Devra Bhail Deewana

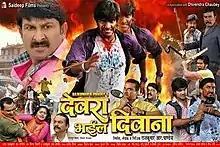
Poster

Devra Bhail Deewana is a 2014 Indian, Bhojpuri language film produced and directed by Rajkumar R. Pandey. The film stars Pradeep Pandey ("Chintu"), Manoj Tiwari, Pakhi Hegde, Monalisa and Sanjay Pandey.